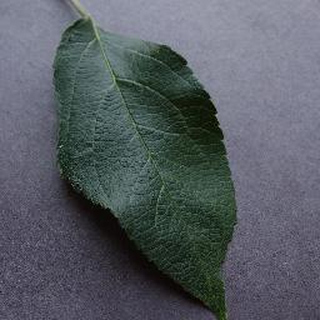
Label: healthy_apple